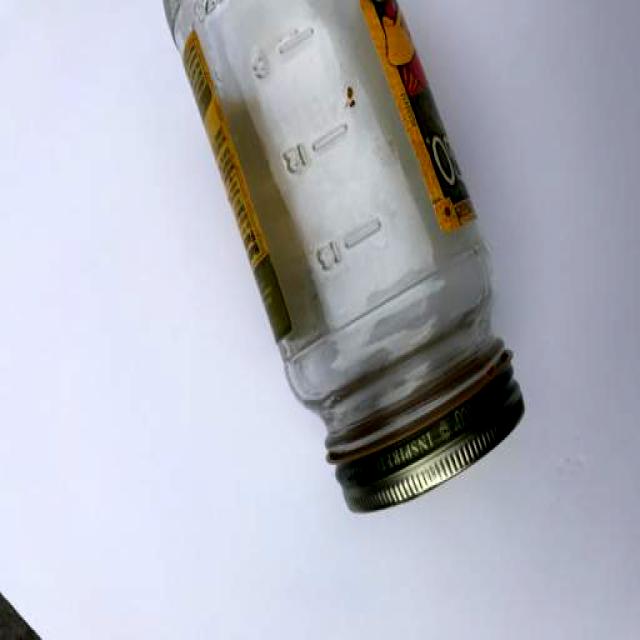
Label: Glass